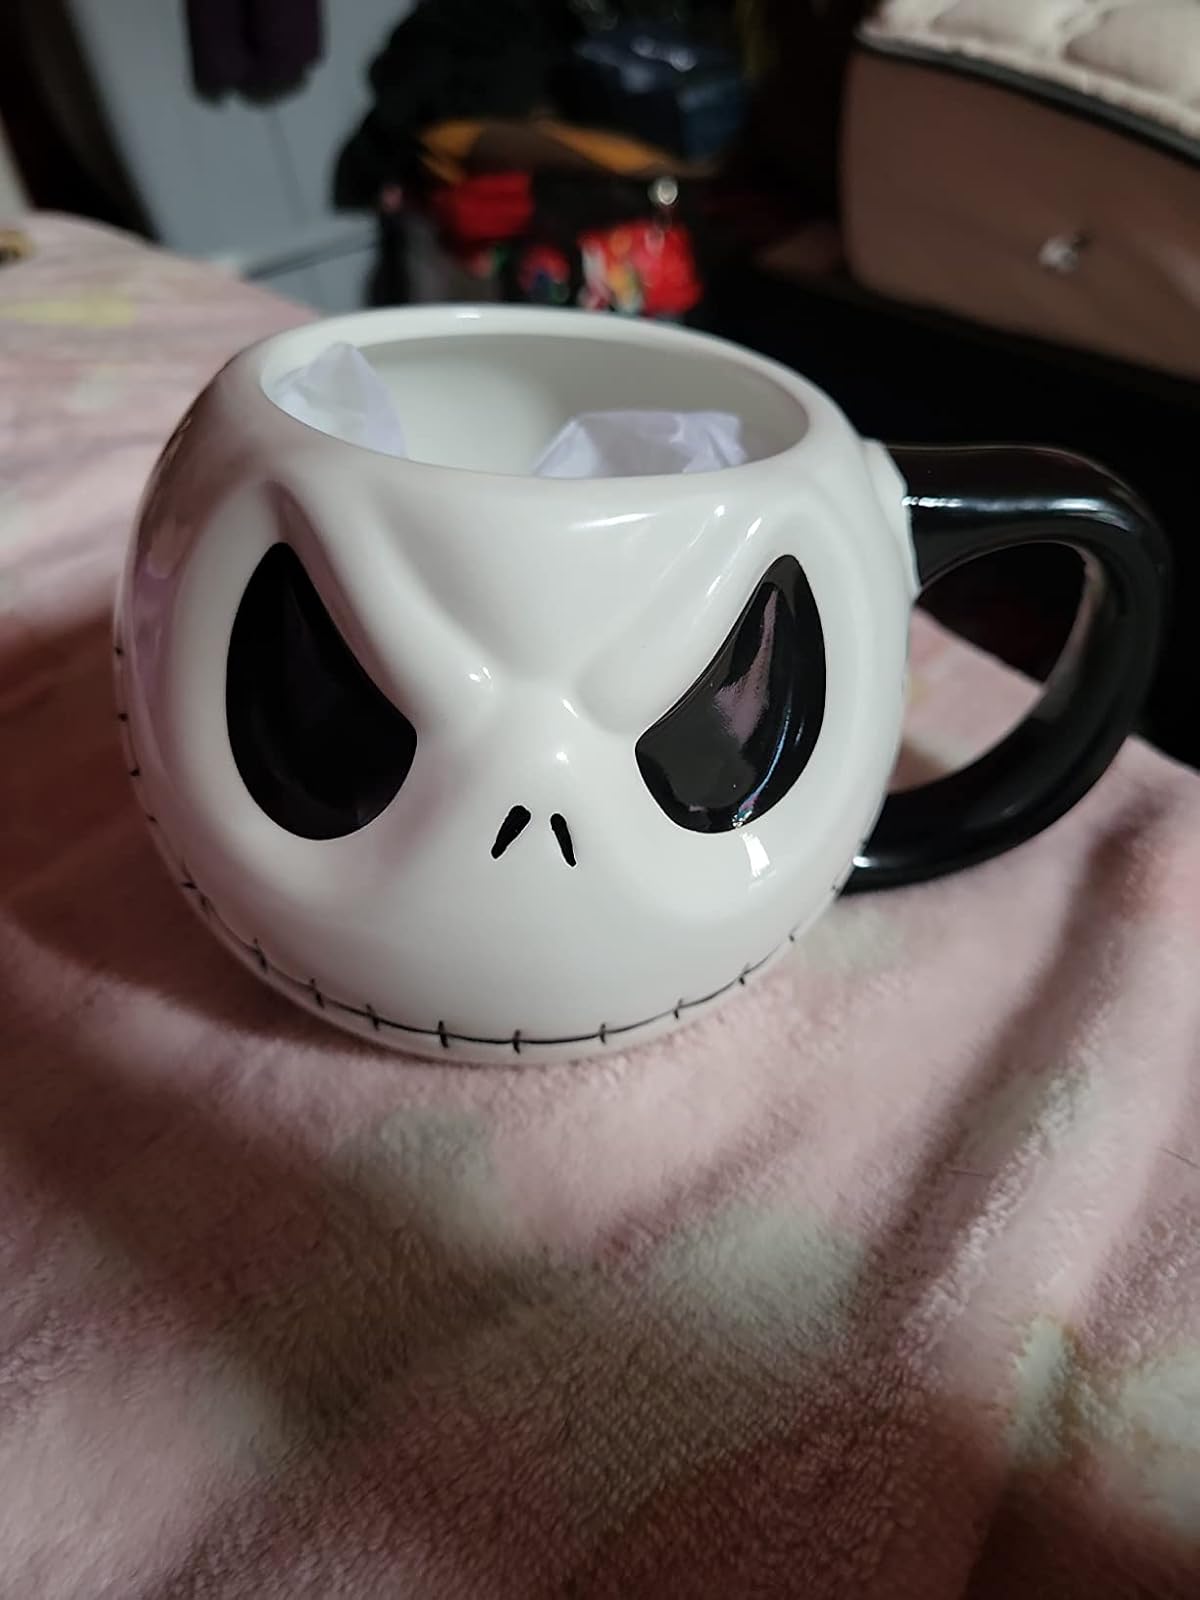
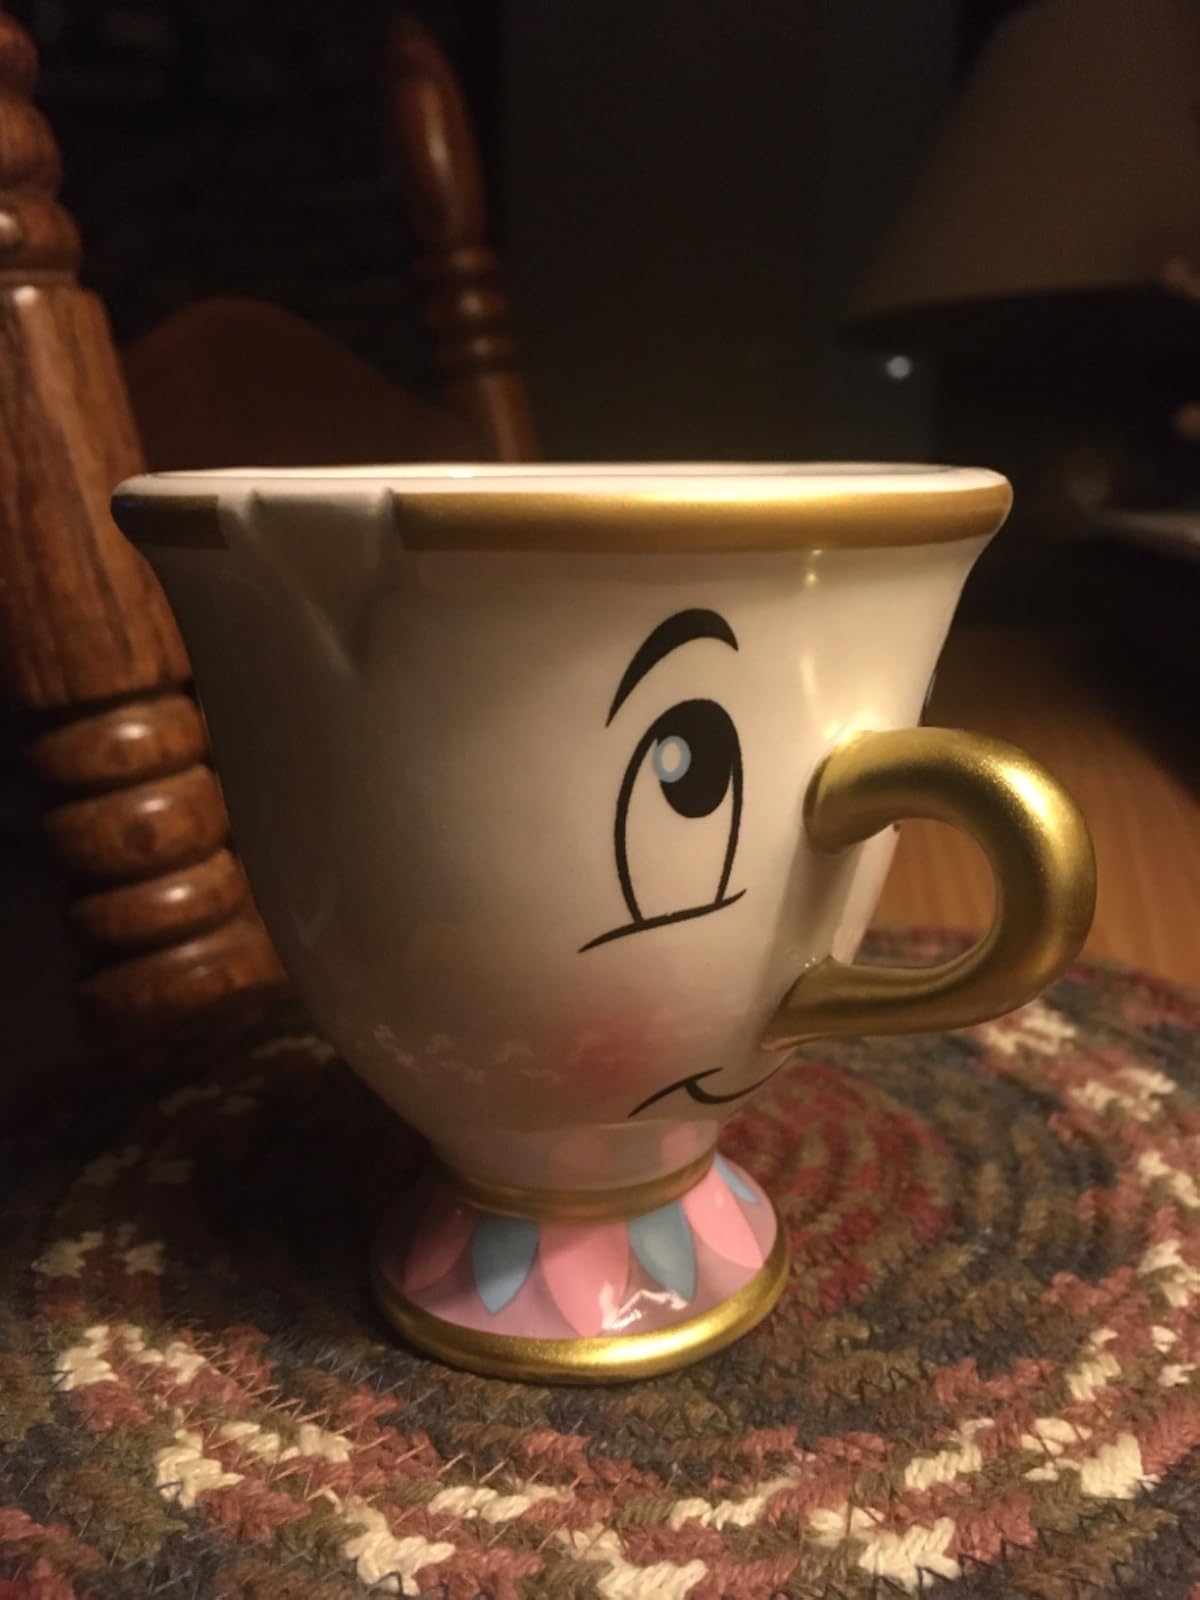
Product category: items_mug
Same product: no